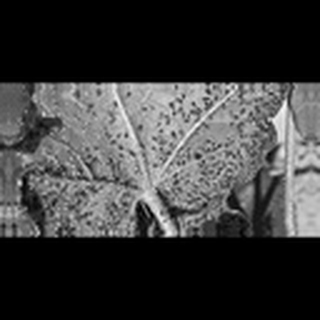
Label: cotton_aphids